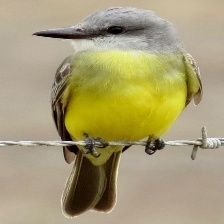
Species: TROPICAL KINGBIRD
Scientific name: TYRANNUS MELANCHOLICUS